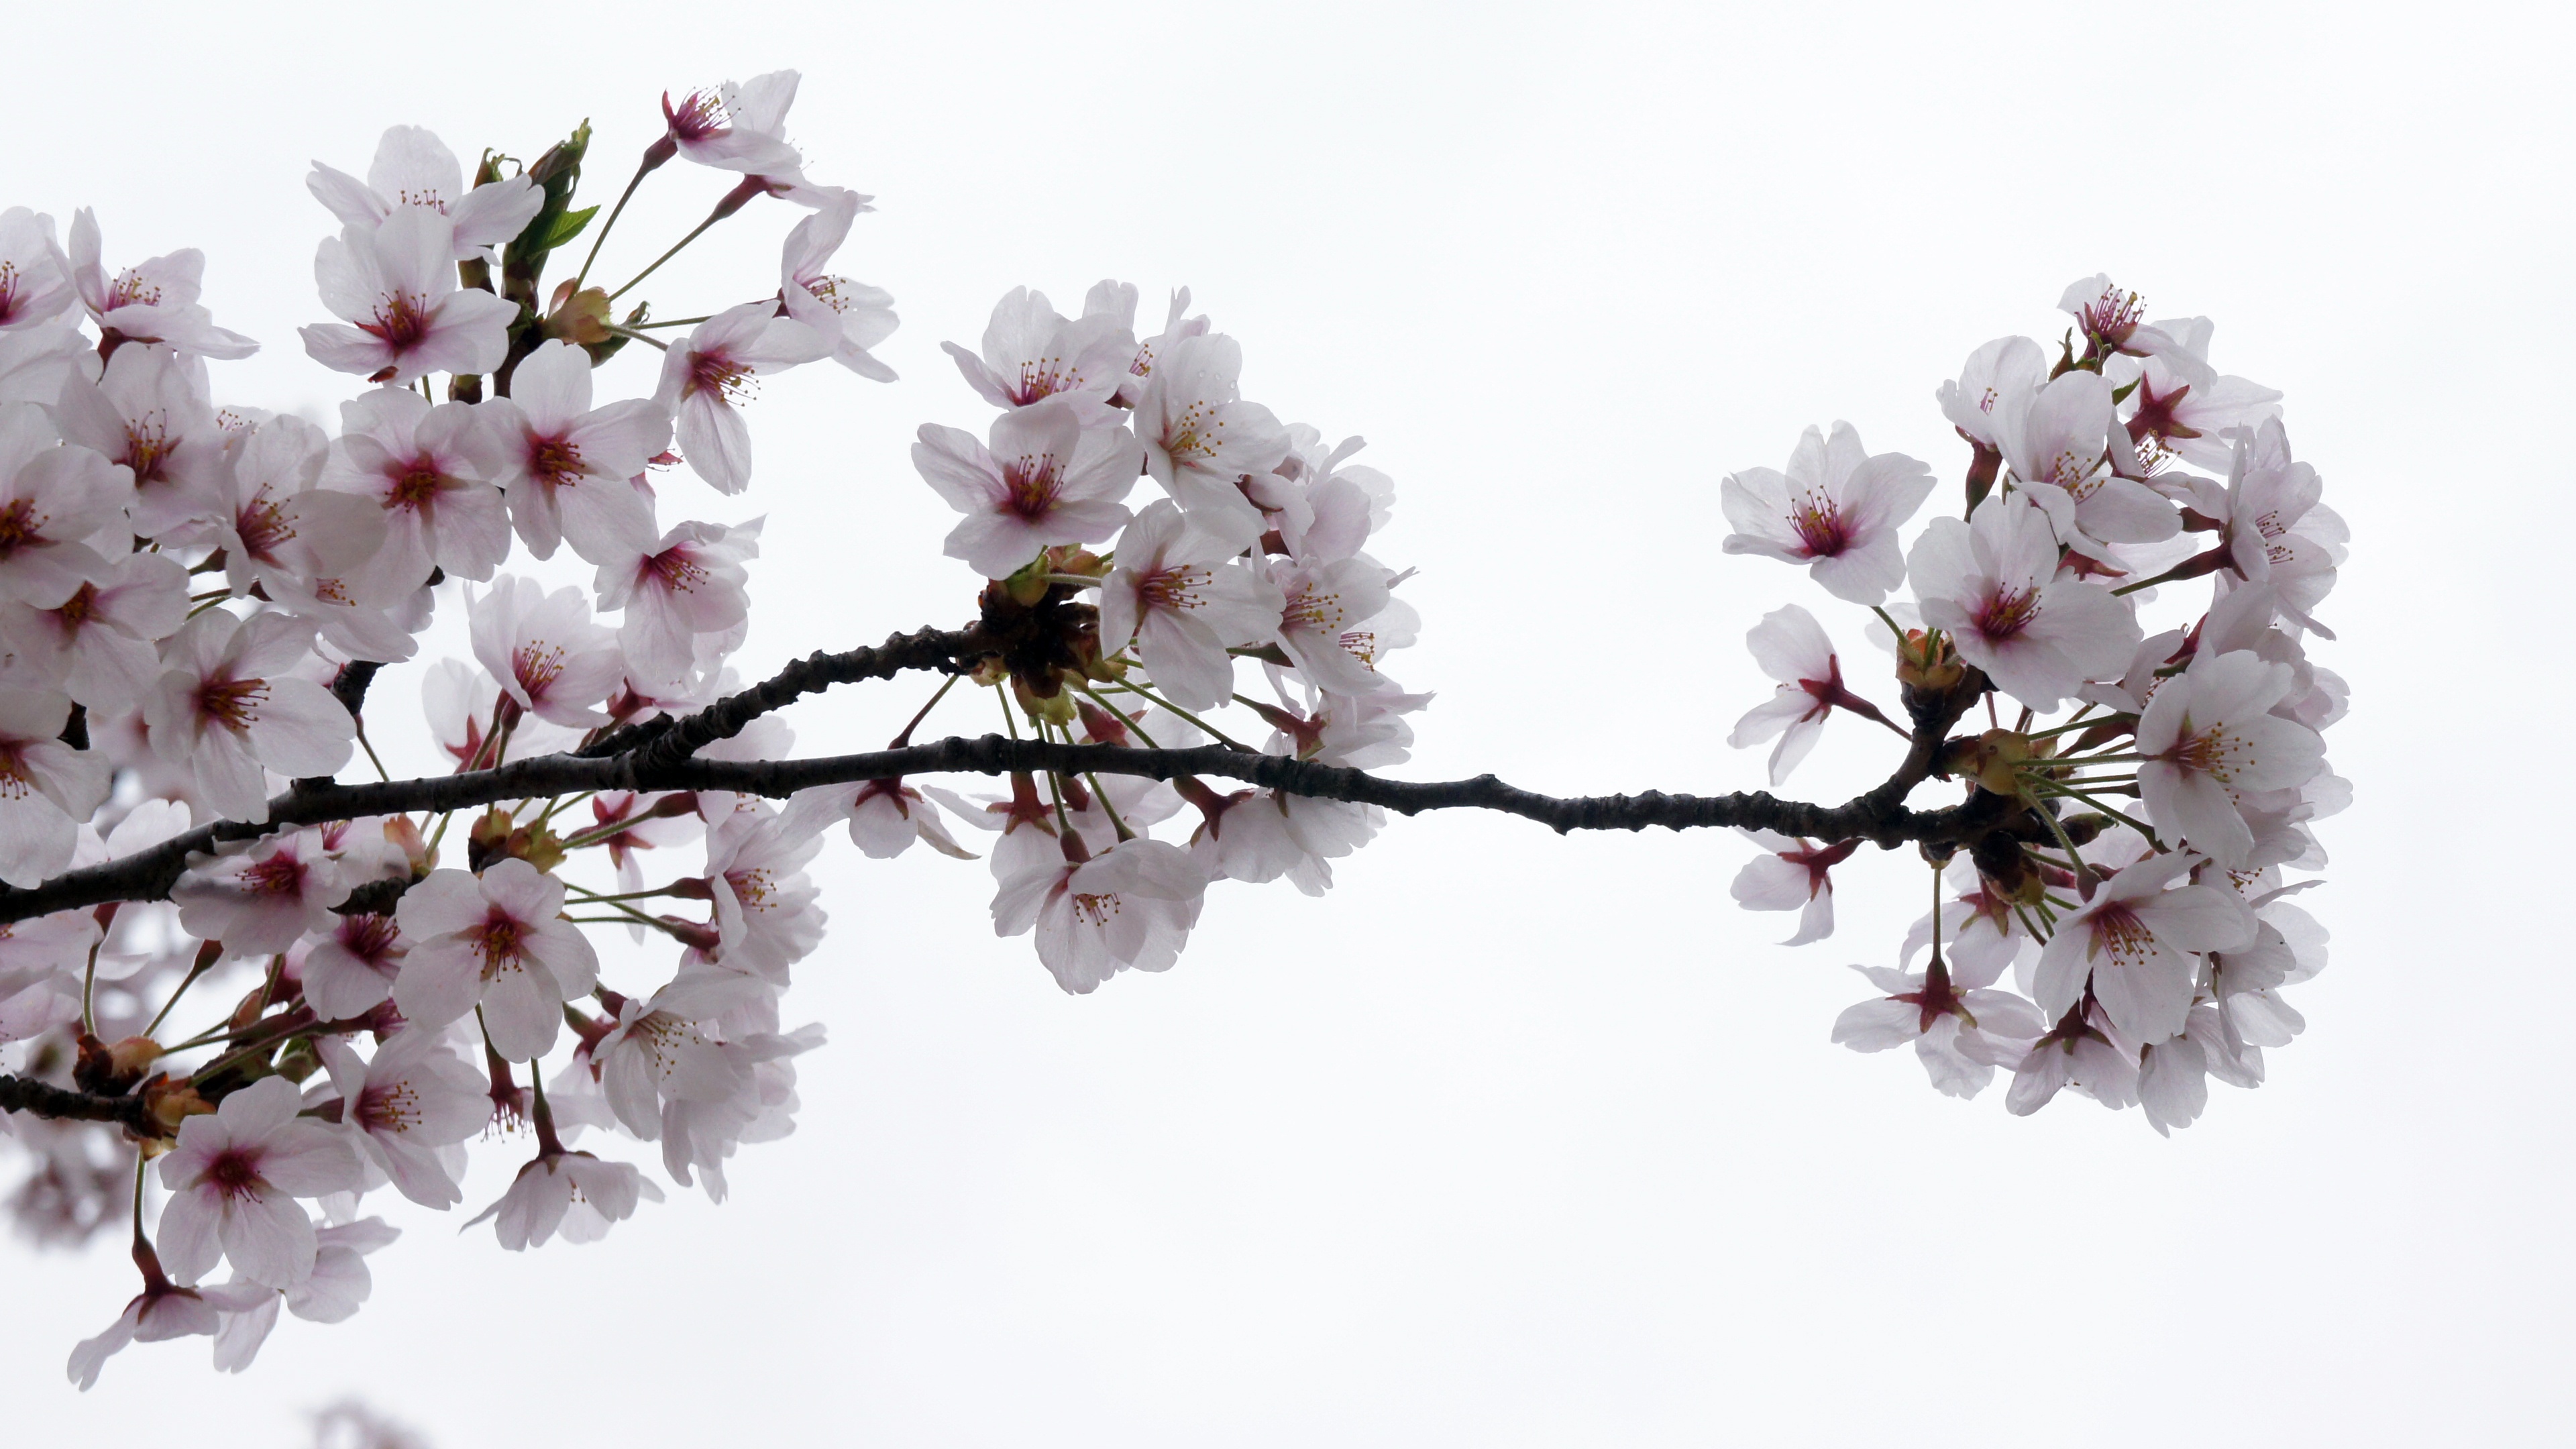
nature, branch, blossom, plant, flower, petal, spring, produce, cherry blossom, plants, flowers, cherry, flowering plant, land plant